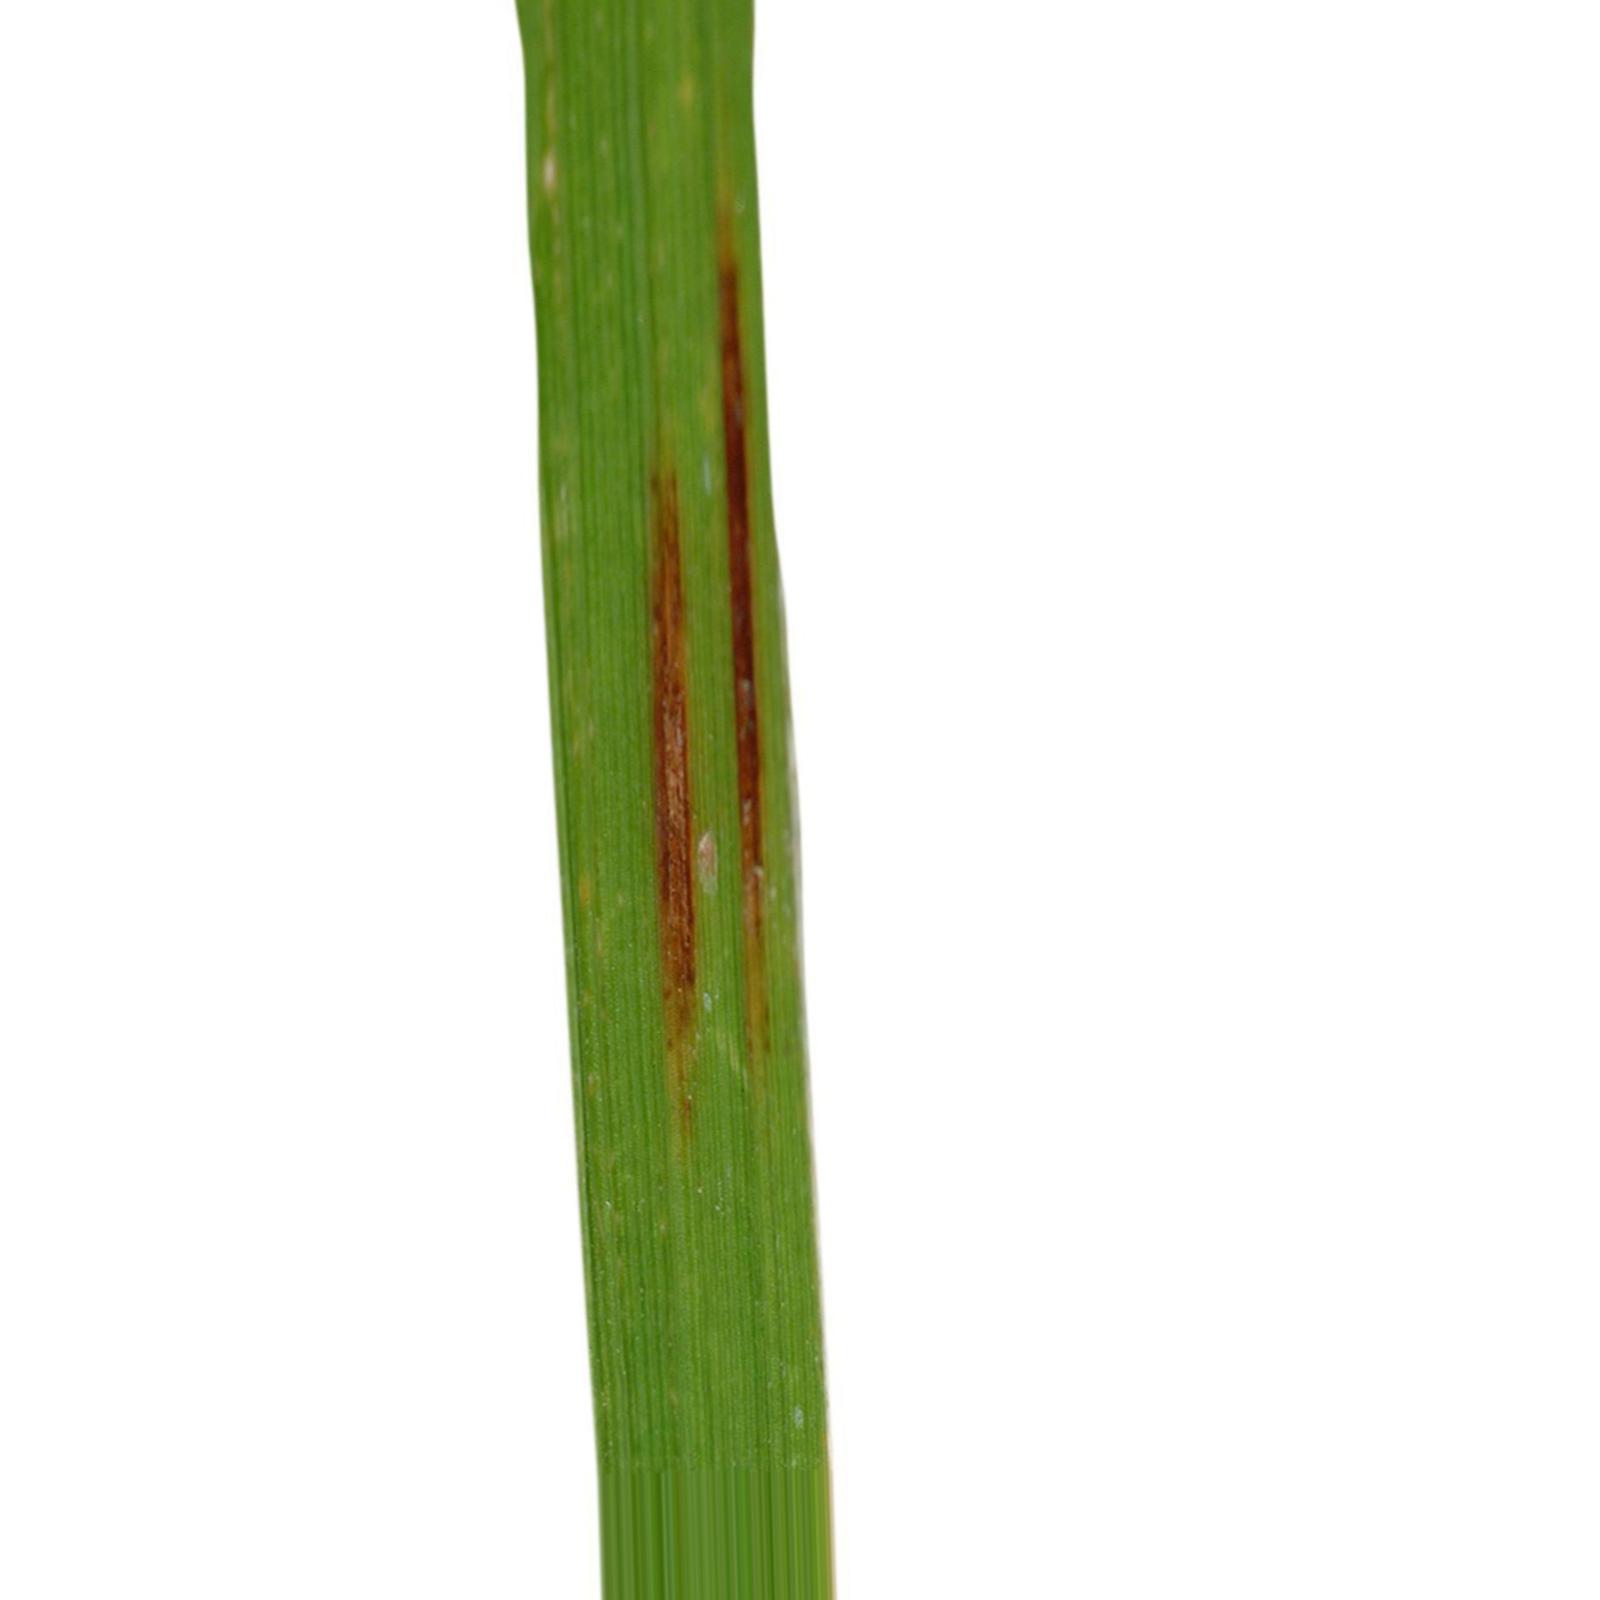
Nhãn: Bệnh Gạch Nâu ( Narrow Brown Spot )